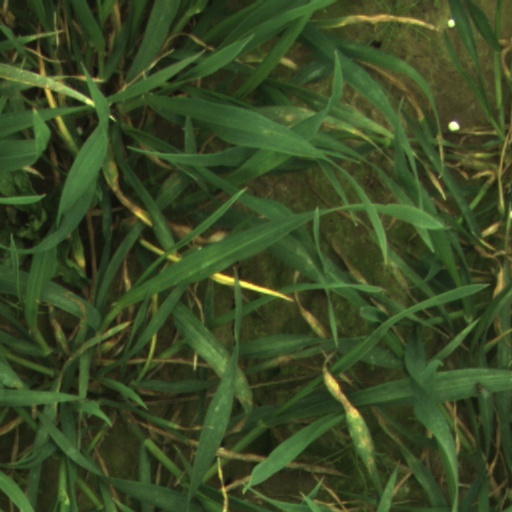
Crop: wheat